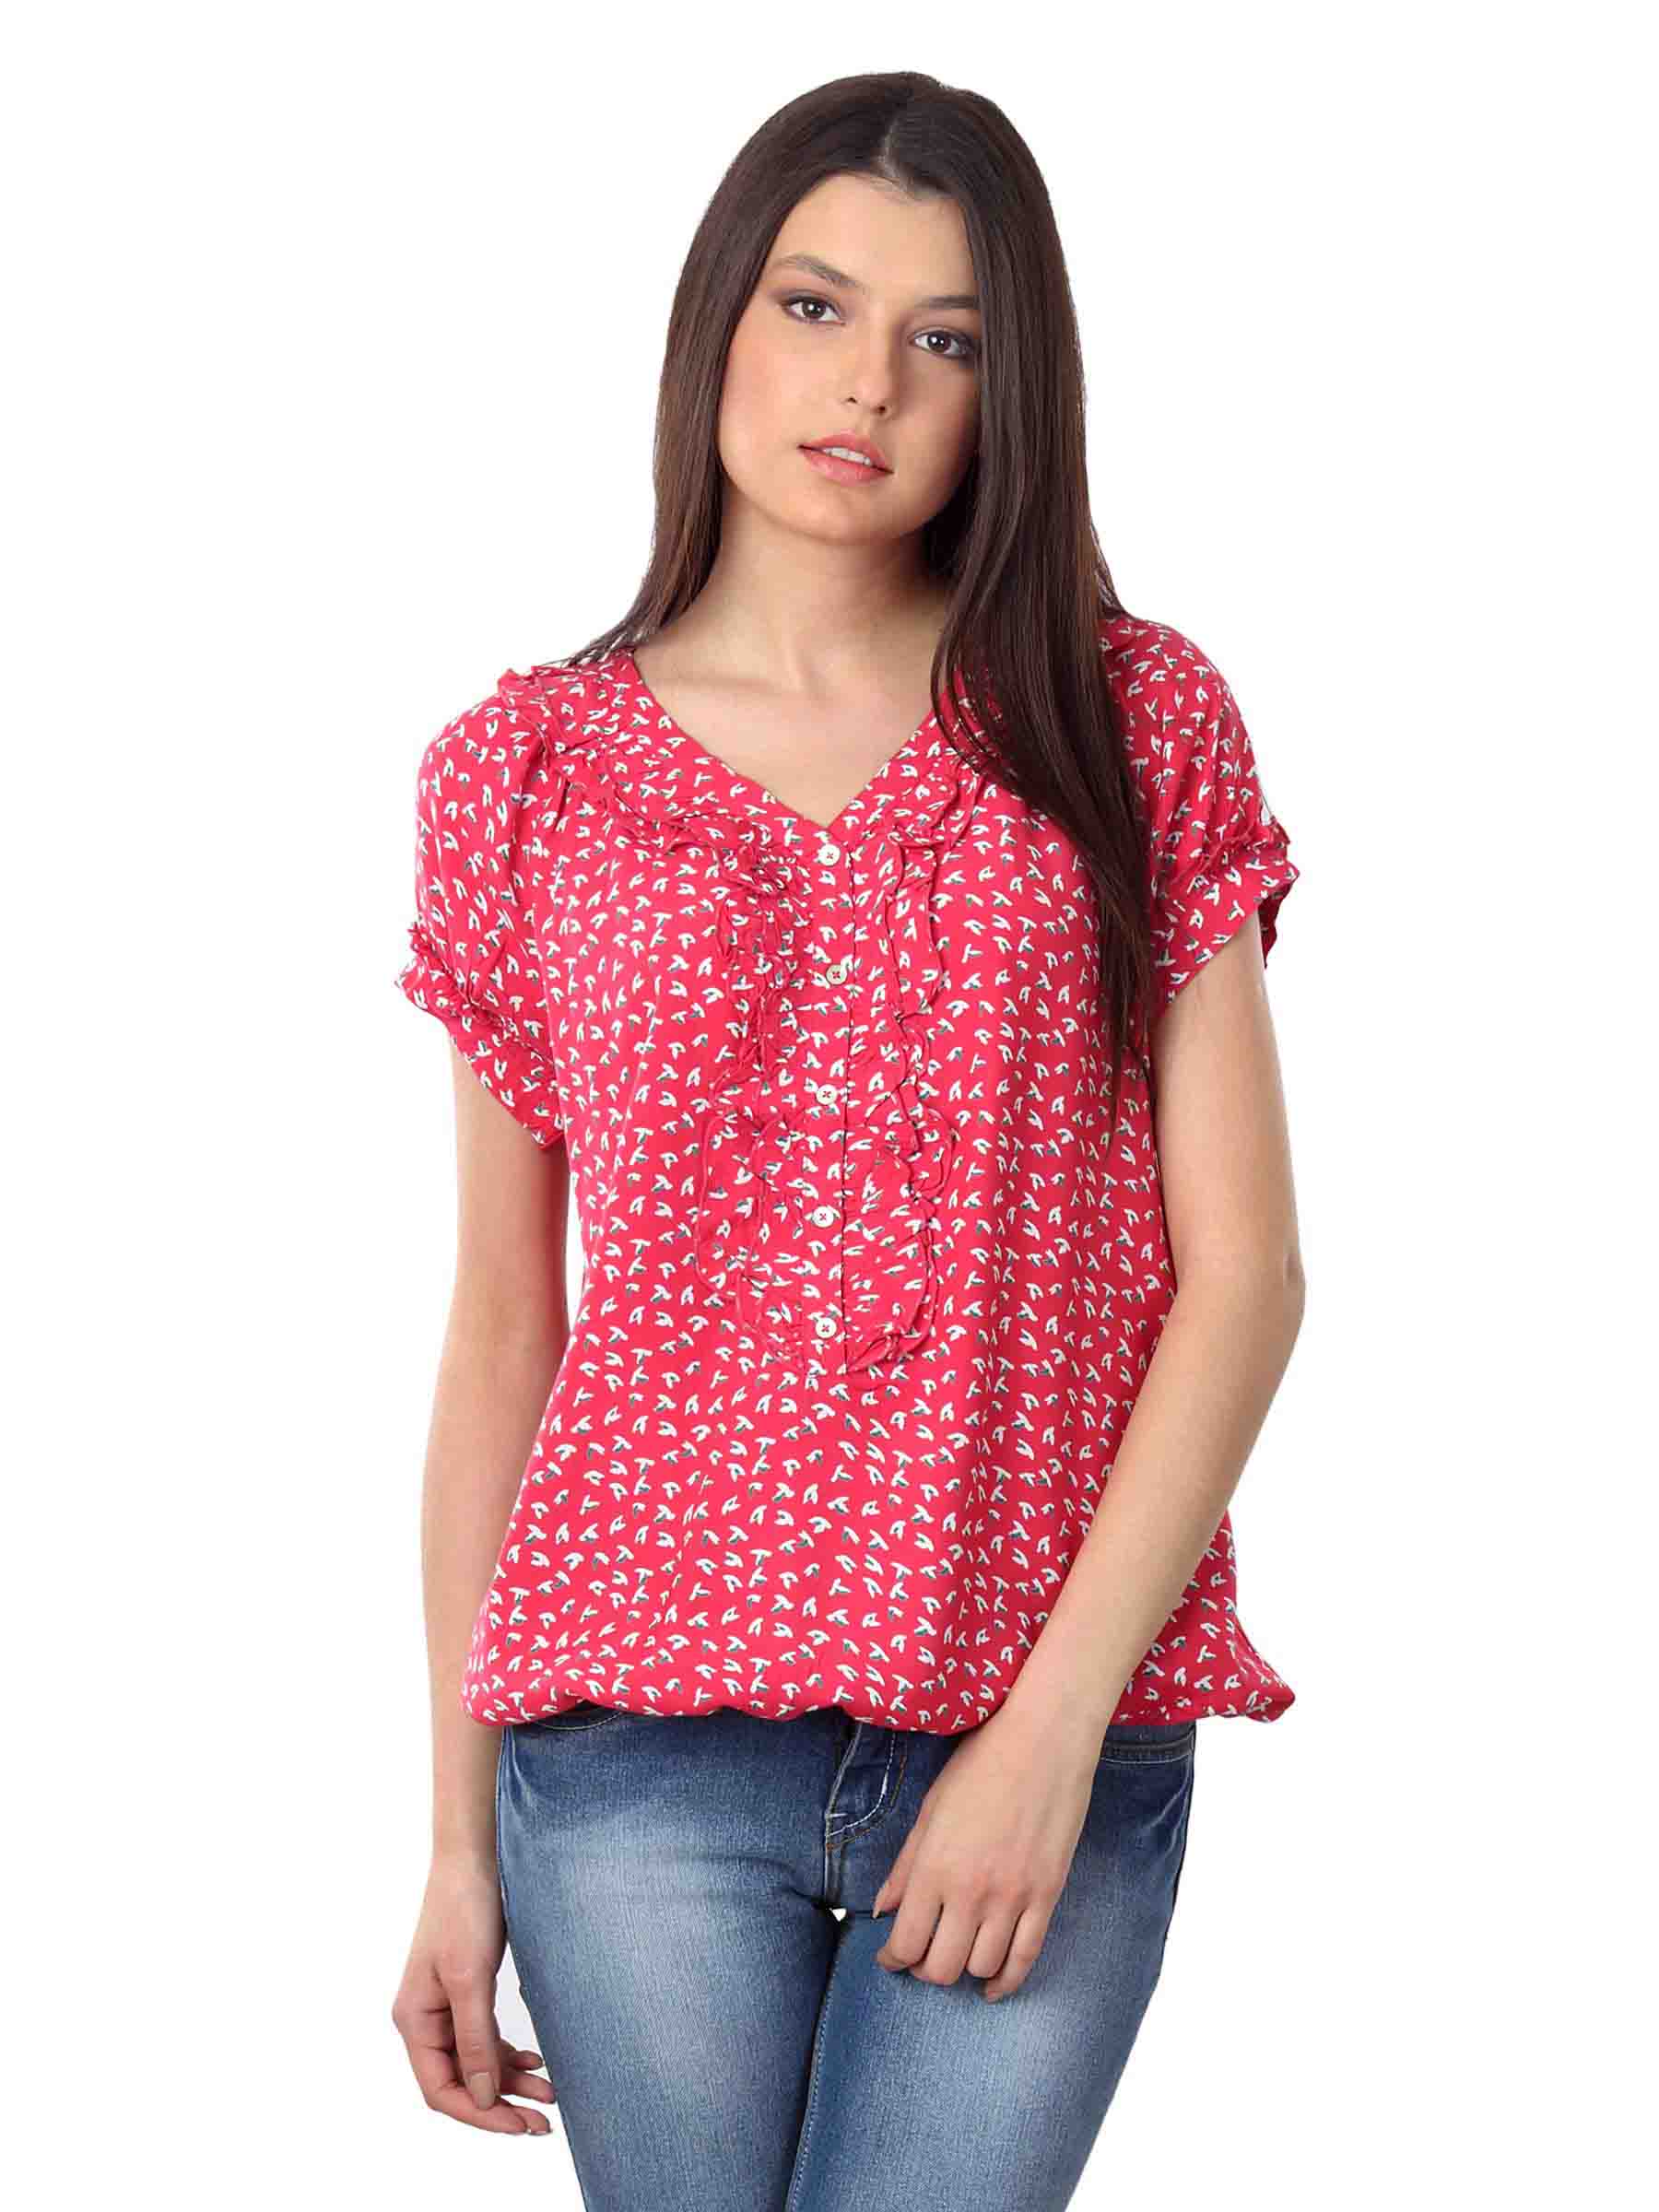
Wrangler Women Red Rosy Top
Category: Apparel / Topwear / Tops
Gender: Women
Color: Red
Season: Summer 2012
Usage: Casual